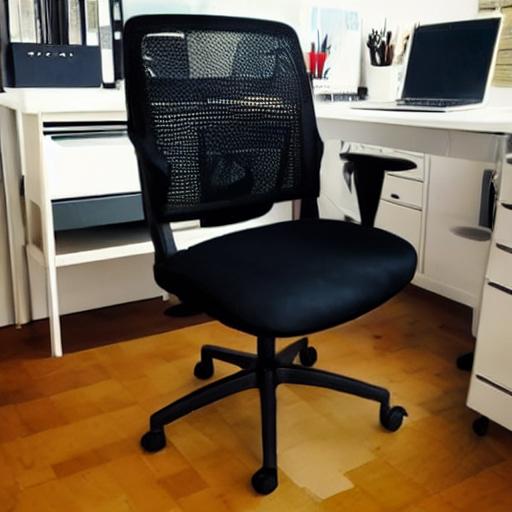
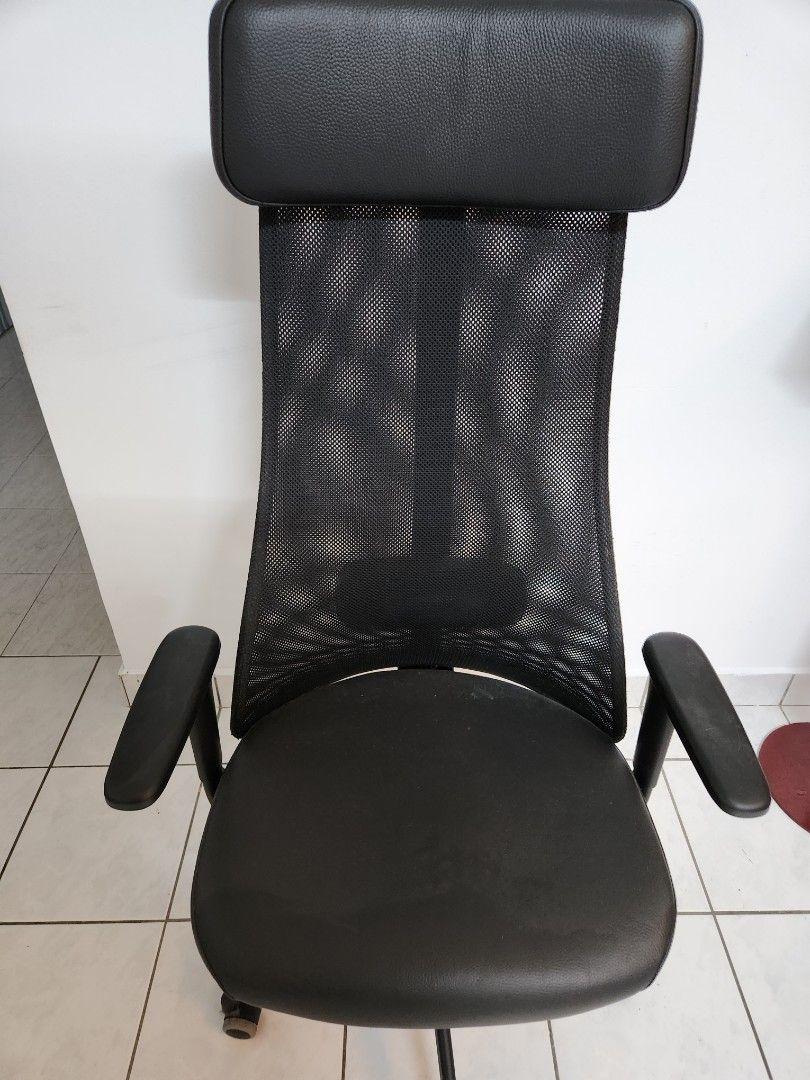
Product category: items_chair
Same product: no